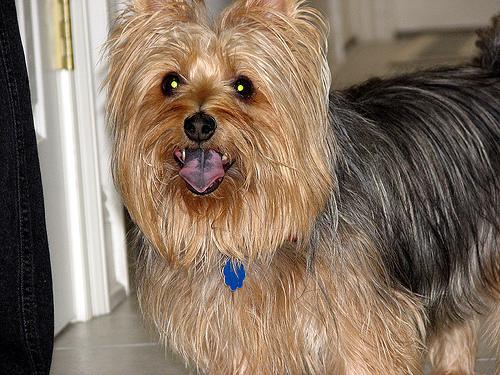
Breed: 202-n000020-Australian_terrier